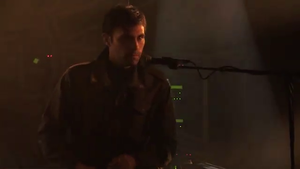
Romain Turzi sous le nom de Turzi le 21 janvier 2017 à Paris, à la Maroquinerie, lors d'une soirée Gonzaï.
Turzi est un groupe de musique électronique français originaire de Versailles, formé autour de Romain Turzi.